Ferrofluid

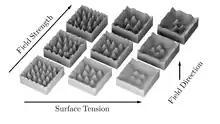
Ferrofluid simulations for different parameters of surface tension and magnetic field strengths

Ferrofluids have an exceptionally high magnetic susceptibility and the critical magnetic field for the onset of the corrugations can be realised by a small bar magnet.